One Two Three

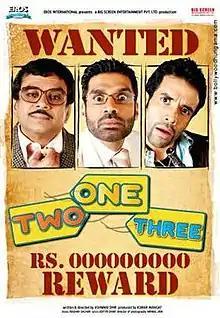
Theatrical release poster

One Two Three is a 2008 Indian Hindi-language comedy film directed by Ashwini Dhir. The film stars Sunil Shetty, Paresh Rawal, Tushar Kapoor, Esha Deol, Sameera Reddy, Neetu Chandra, Upen Patel and Tanisha Mukerji. It revolves around three men who share the same name — Laxmi Narayan. It is an uncredited remake of the 1992 American film "Blame It on the Bellboy" which is about three men with similar surnames staying in the same hotel.